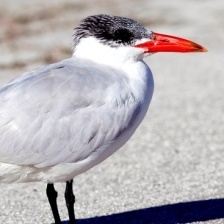
Species: CASPIAN TERN
Scientific name: HYDROPROGNE CASPIA